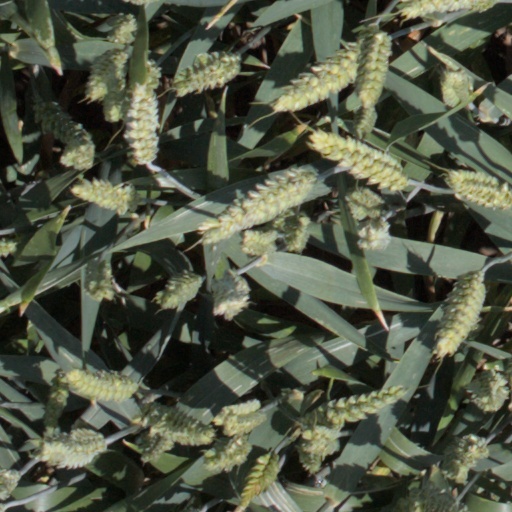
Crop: wheat